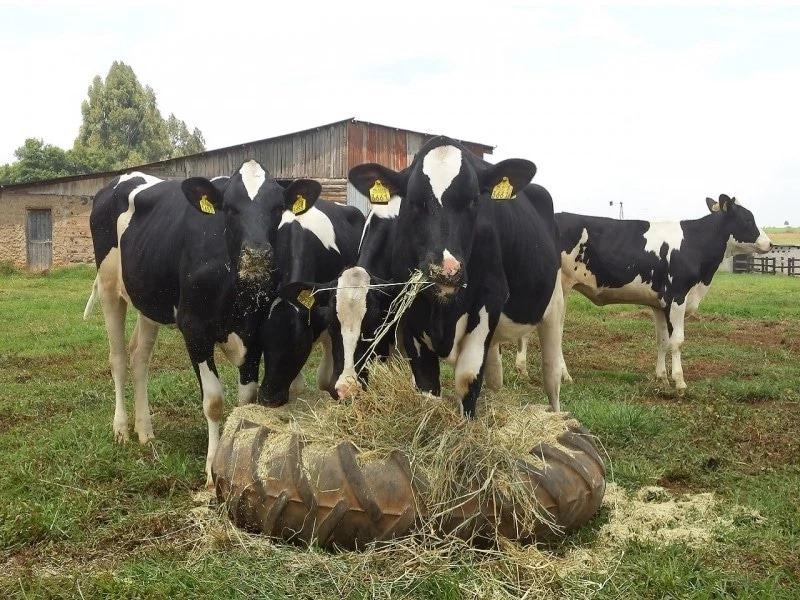
Ng'ombe inayotazama upande wa kando na nyingine upande wa mbele, zikikula nyasi. Mlango, nyumba, mabati, miti ya rangi ya kijani.